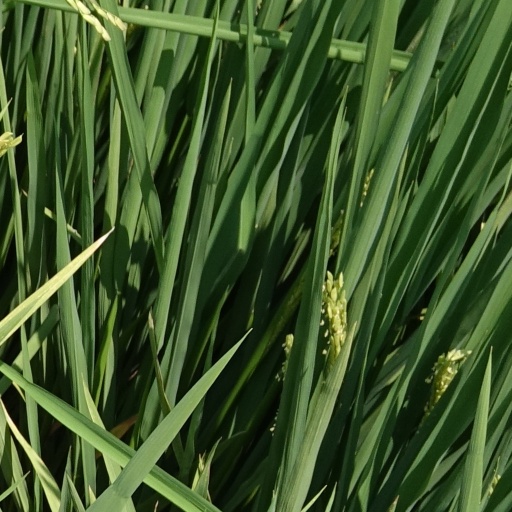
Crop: rice